Colognian dialect

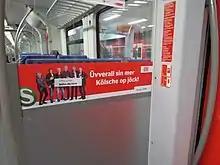
Colognian dialect on a sign on an S-Bahn train. Translation: "Everywhere, we Cologners are on the move!"

In comparison to most other German dialects, Kölsch is unusually well documented through the work of the Akademie för uns Kölsche Sproch and scholars such as , whose publications include a dictionary, a grammar and a variety of phrase books. While Kölsch is not commonly taught in schools (although there are often extracurricular offerings) and a lot of young people do not have a proper command of it, many theaters exist that perform exclusively in Kölsch, most notably the "Volkstheater Millowitsch", named after the late Willy Millowitsch (1909–1999) and the famous puppet theater, "Hänneschen-Theater". There has also recently been an increase in literature written in this dialect and both traditional music and rock in Kölsch are very popular in and beyond Cologne, especially around Carnival, including bands such as Brings, , Bläck Fööss, Höhner and others. The Kölsch rock group BAP is even among the most successful rock bands in Germany. Another noticeable phenomenon is the usage of either a watered-down Kölsch dialect or the Rhinelandic regiolect by German TV personalities, especially comedians such as and others.